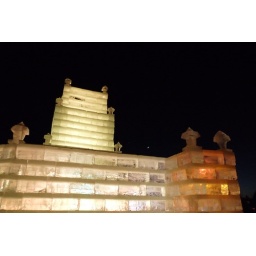
Ice castle in the night sky